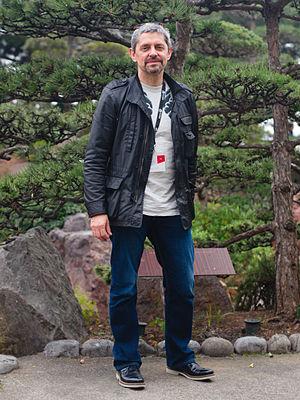
Philippe Buchet est un dessinateur et coloriste français de bande dessinée, né le 17 mai 1962 à Juniville, dans les Ardennes. Il est surtout connu comme dessinateur du space opera Sillage.